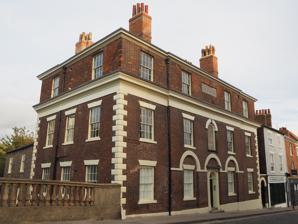
Building: Dorothy Wilson's Hospital
Country: United Kingdom
Year built: 1812
House in York, England The building, in 2018 Dorothy Wilson's Hospital is a historic almshouse in the city centre of York , in England. Dorothy Wilson, who died in 1717, left money for the establishment of an almshouse for ten poor women, and a school for twenty poor boys.  This was set up in 1719, in her former house, on Walmgate , by the River Foss .  The building was replaced in 1765, and rebuilt again in 1812, reusing some materials.  In 1810, a schoolmaster's house was built behind the property.  The school operated until 1895. In 1958, the building was modified to offer two-room flats, and it continues to operate as an almshouse. The building was grade II listed in 1954. In 2011, the charity operating it merged with the Ellen Wilson Hospital Charity, to form the Ellen and Dorothy Wilson Almshouse Charity. The 18th century inscription The three-storey building is constructed of brick, and is five bays wide.  An inscription above the door marks the rebuilding of 1812, while an inscription at second floor level commemorates the original establishment of the institution.  The staircase has been rebuilt, but incorporates balusters from the original stairs.  Several original doors to rooms and cupboards survive.  In general, the building is plain and undecorated inside. The York Georgian Society describes it as "notable for its fine brickwork and elegant details such as chamfered quoins, arcaded arches, and a majestic cornice". The schoolmaster's house is of two storeys, with a central porch. References ^ a b An Inventory of the Historical Monuments in City of York, Volume 5, Central . London: HMSO. 1981 . ^ a b "Archives of the Ellen Wilson Hospital Charity and the Dorothy Wilson Charity" . Borthwick Institute for Archives . University of York . ^ a b c Historic England . "Dorothy Wilson's Hospital and attached cottage (1256398)" . National Heritage List for England . ^ "Dorothy Wilson's Hospital" . York Georgian Society . 53°57′28″N 1°04′40″W / 53.95775°N 1.0777°W / 53.95775; -1.0777